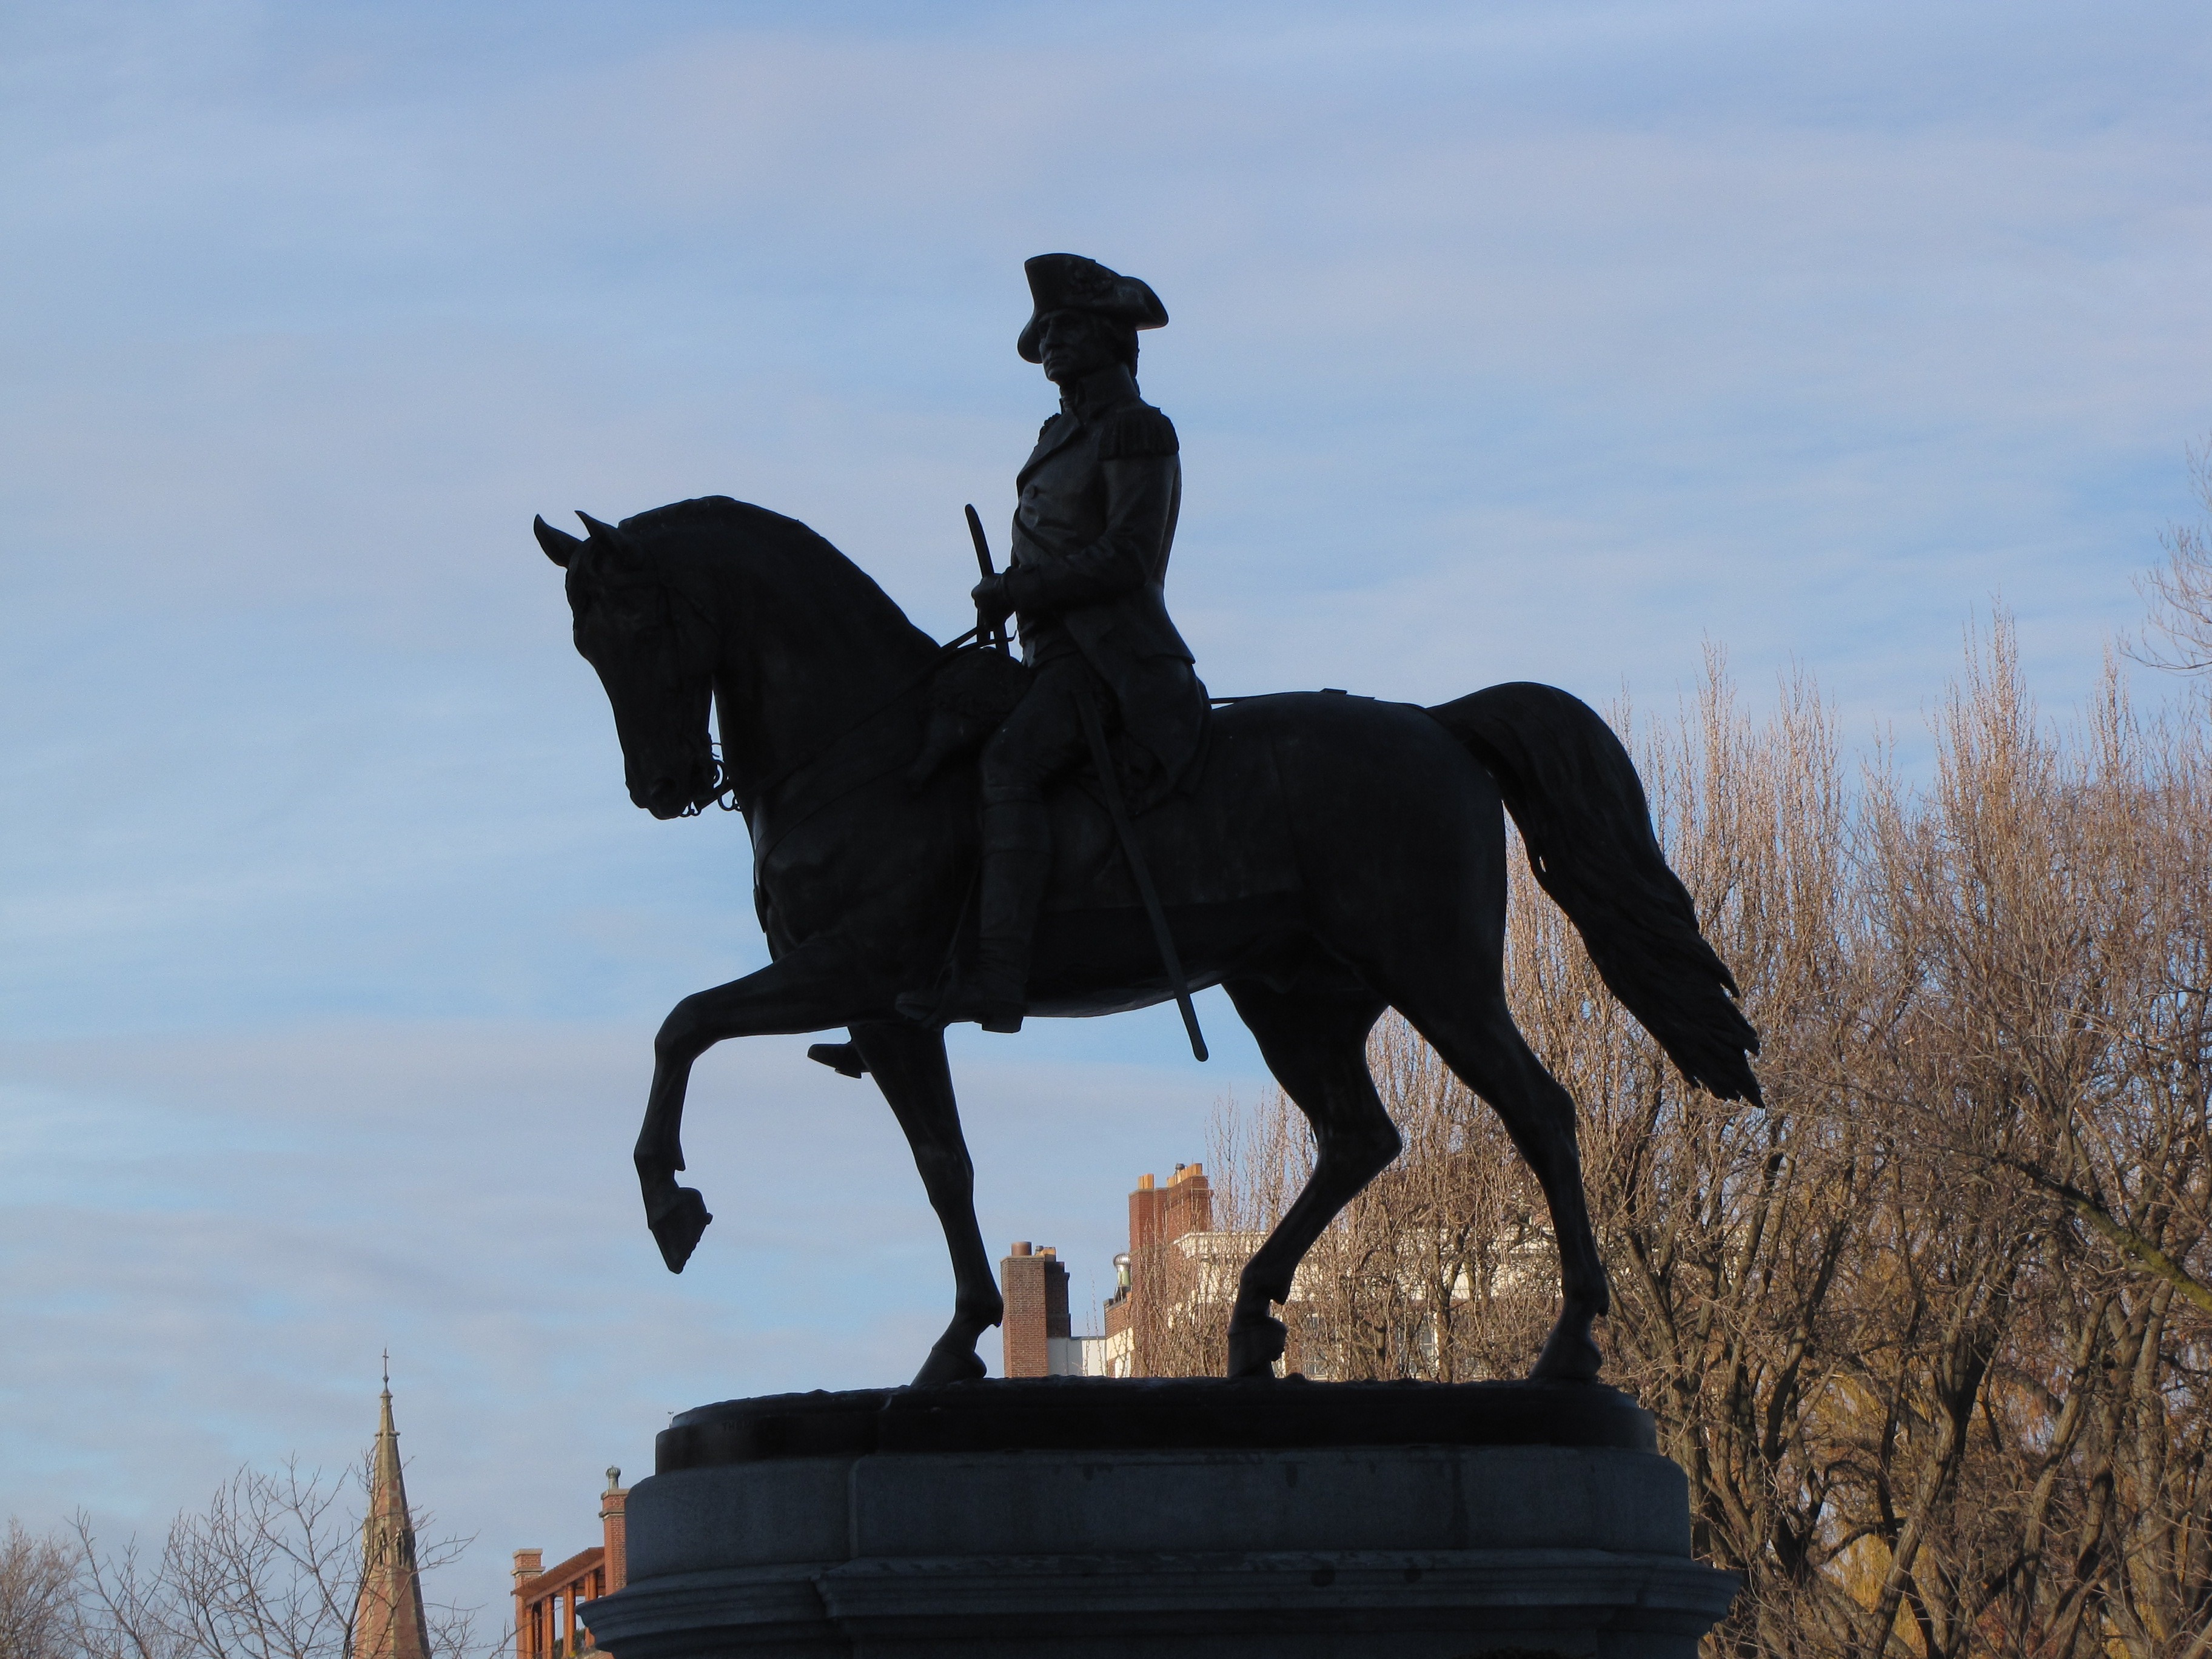
man, creative, monument, male, military, statue, soldier, horse, artistic, stallion, metal work, sculpture, power, battle, art, creativity, historical, warrior, armed, equestrianism, eventing, horse like mammal, mustang horse, english riding